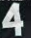
Number: 4